Metropolitan City of Cagliari

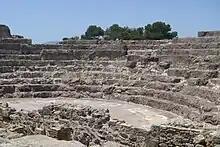
The Roman Theater at Nora

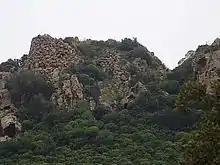
Nuraghe Antigori

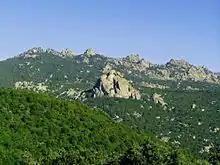
Sette Fratelli (Sardinian: "Seti Fradis") Mountains

In the metropolitan area there are ruins of Neolithic and Chalcolithic villages, and several domus de Janas. There are also many nuraghes; the "Nuraghe Diana" on the coast of Quartu Sant'Elena and the nuraghes "Sa Domu de S'Orcu" and "Antigori" on the coast of Sarroch are particularly important. A deep, sacred well is located in Settimo San Pietro and a giants' grave, "Is Concias", in the territory of Quartucciu.